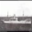
Label: ship